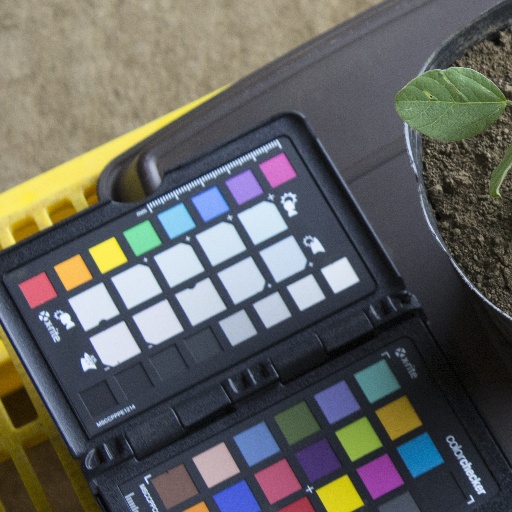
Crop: soybean